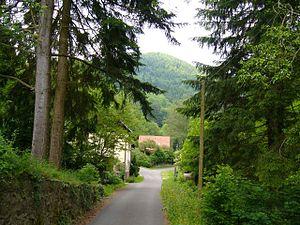
La Hingrie est un hameau faisant partie de Rombach-le-Franc, située dans le département du Haut-Rhin et la région Alsace.